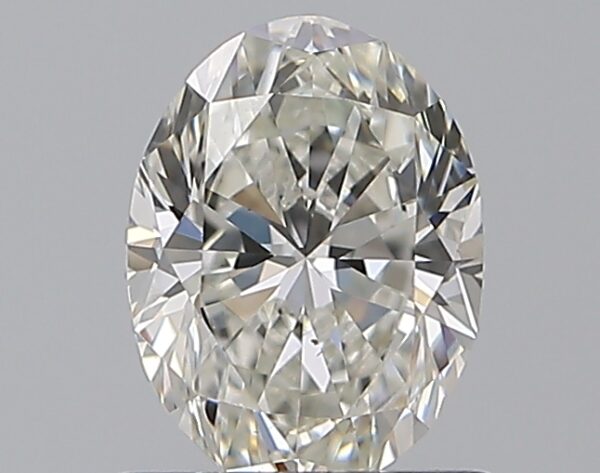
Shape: oval
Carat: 0.7
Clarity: VS2
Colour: H
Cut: VG
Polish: VG
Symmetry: VG
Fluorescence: F
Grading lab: GIA
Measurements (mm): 6.55 x 4.91 x 3.18